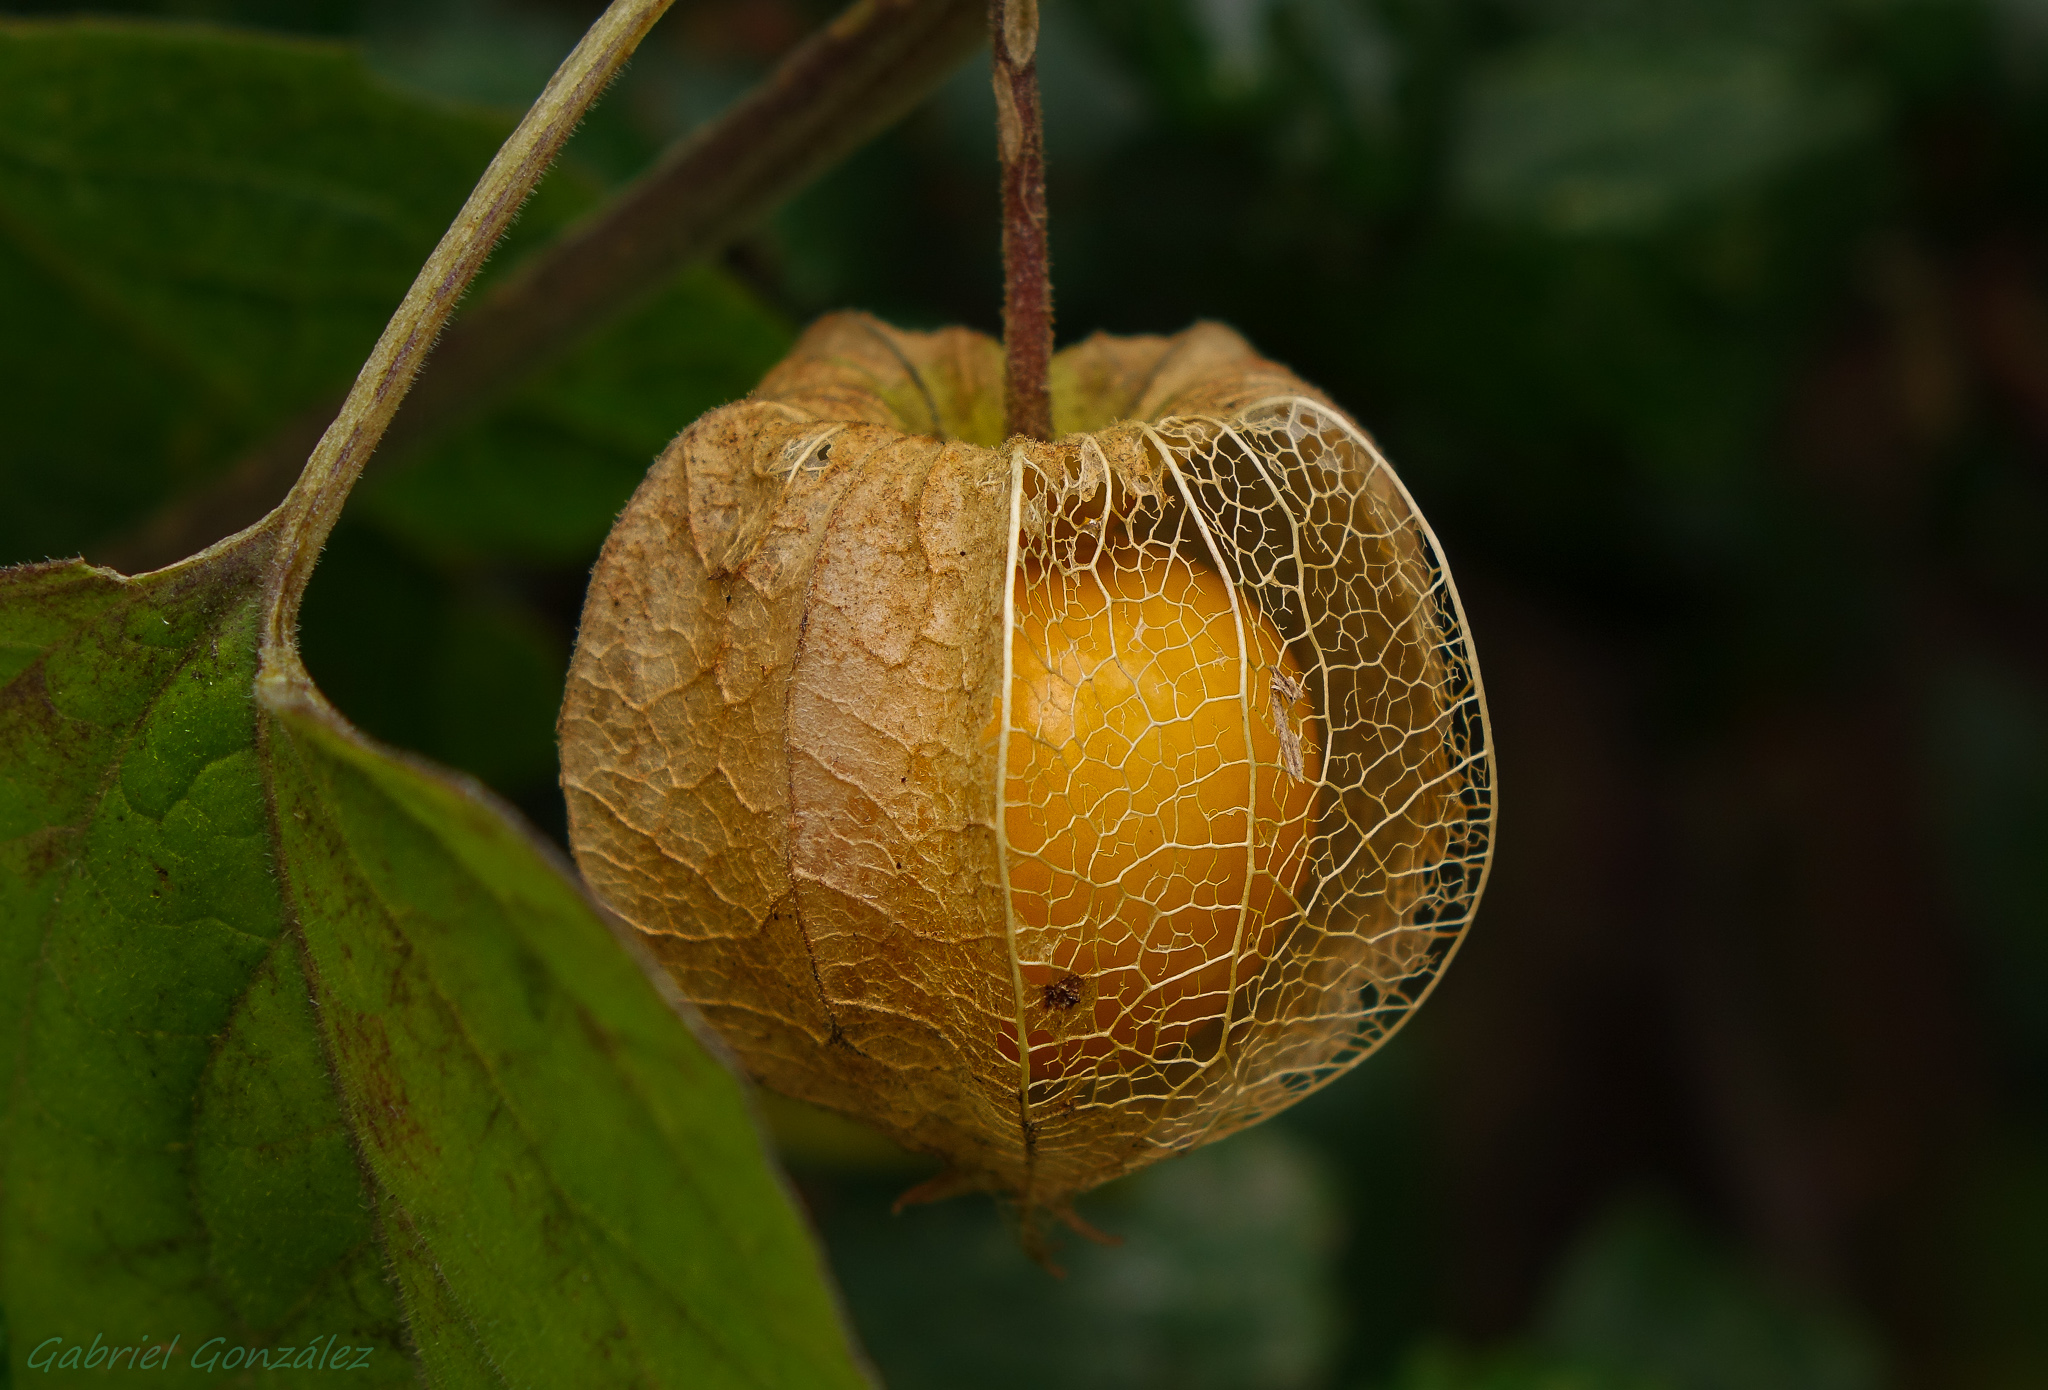
tree, nature, branch, plant, fruit, leaf, flower, food, green, produce, macro, autumn, flora, gourd, flowers, close up, naturaleza, flores, citron, citrus, ggl1, gaby1, xovesphoto, sonyrx10, rx10, gphoto, xelodegalicia, macro photography, gabrielcoru a, flowering plant, plant stem, land plant